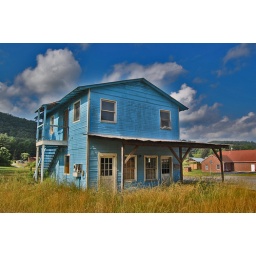
The sign on the building says that this use to be a florist shop. Shot in Little River, NC